Johann Pachelbel

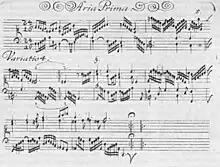
A page from the original printed edition of "Hexachordum Apollinis", showing the fourth variation of the first aria

In 1699 Pachelbel published "Hexachordum Apollinis" (the title is a reference to Apollo's lyre), a collection of six variations set in different keys. It is dedicated to composers Ferdinand Tobias Richter (a friend from the Vienna years) and Dieterich Buxtehude. Each set follows the "aria and variations" model, arias numbered "Aria prima" through "Aria sexta" ("first" through "sixth"). The final piece, which is also the best-known today, is subtitled "Aria Sebaldina", a reference to St. Sebaldus Church where Pachelbel worked at the time. Most of the variations are in common time, with Aria Sebaldina and its variations being the only notable exceptions; they are in 3/4 time. The pieces explore a wide range of variation techniques.